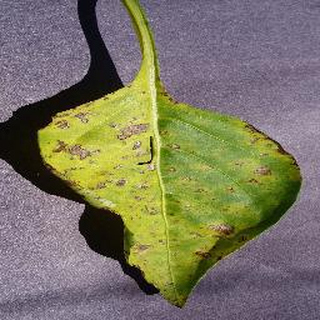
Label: bell_pepper_bacterial_spot